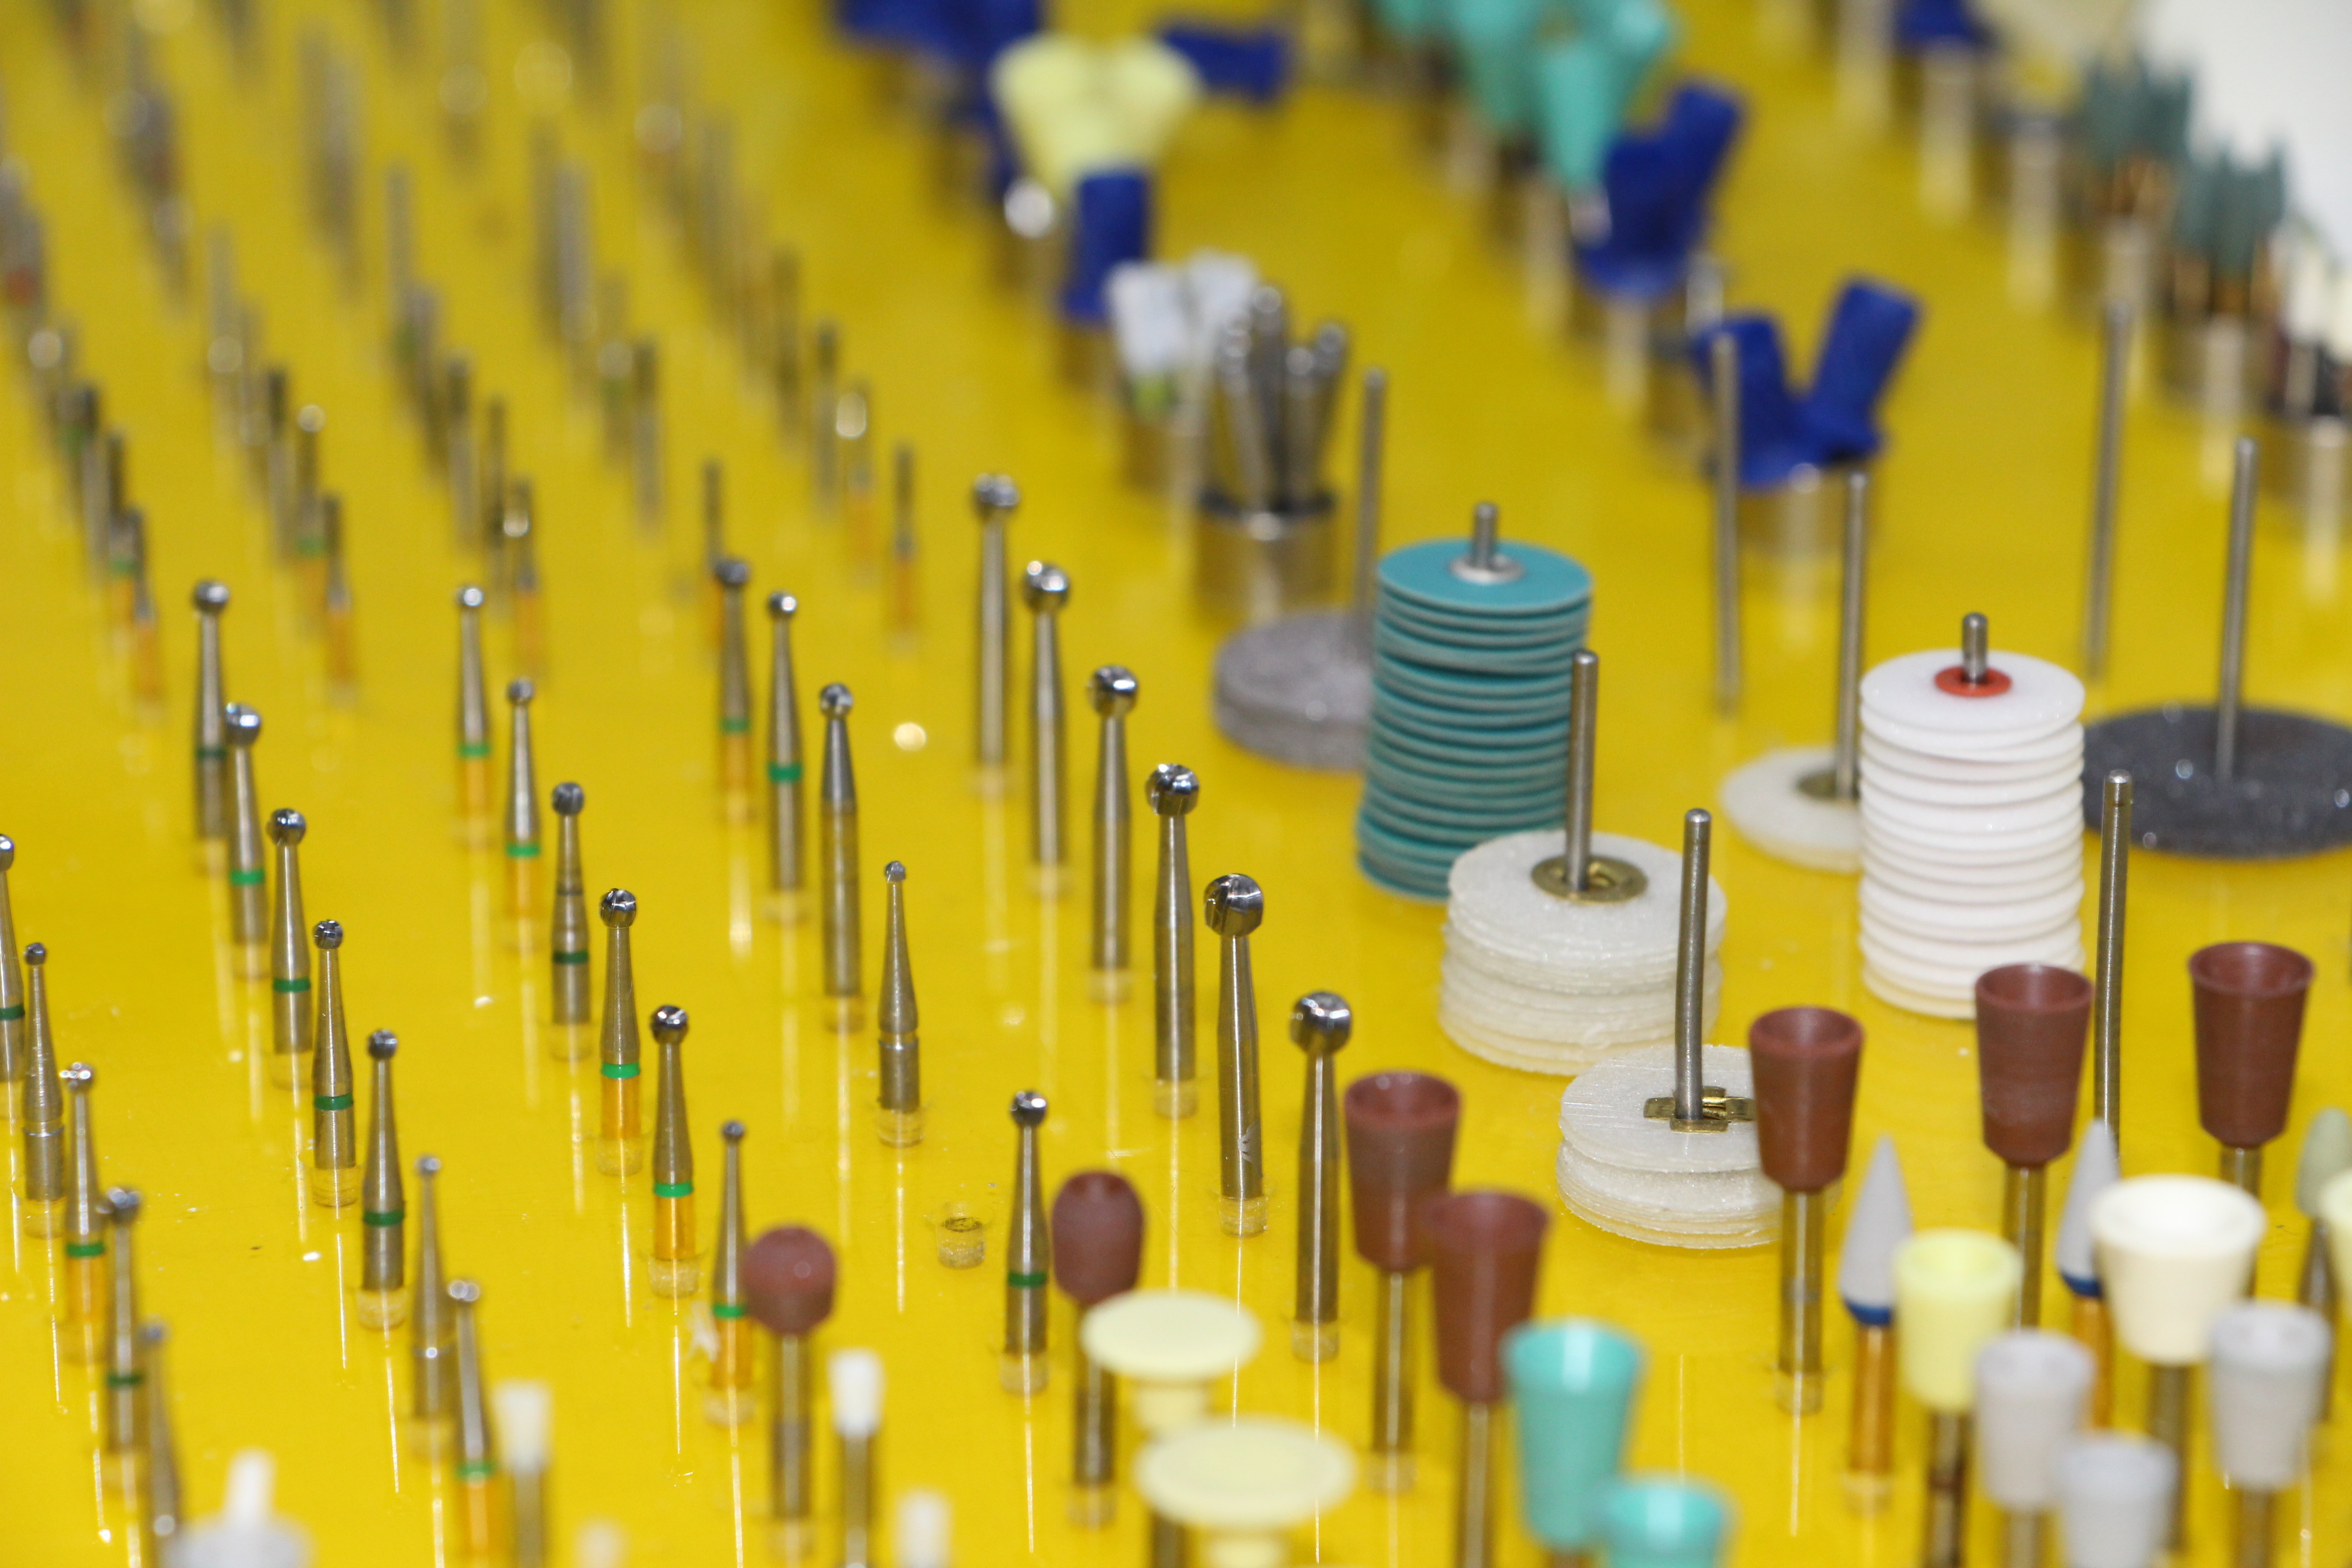
color, electricity, yellow, dentist, games, zahnarztpraxis, treat teeth, dental instruments, brushing teeth, dentist equipment, tooth doctor, repairing teeth, dental intervention, tooth grinding instruments, zahnbohraufsatz, zahnreinigung, dental repairs, catching teeth